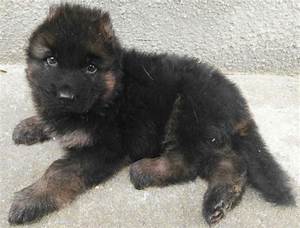
Label: cane